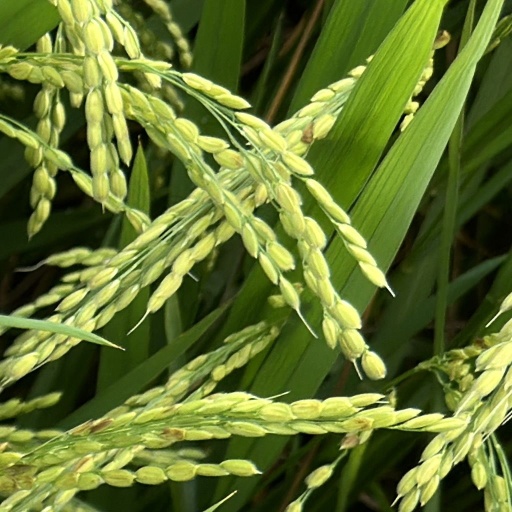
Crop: rice